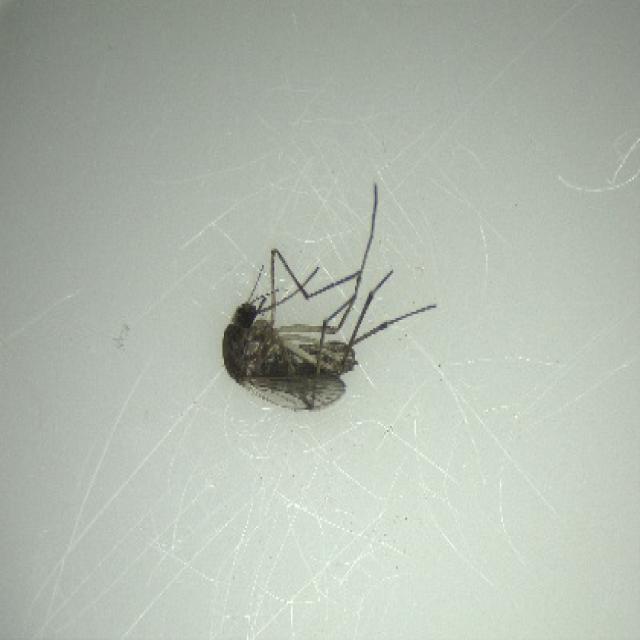
Species: aedes_vexans